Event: Nepal Earthquake
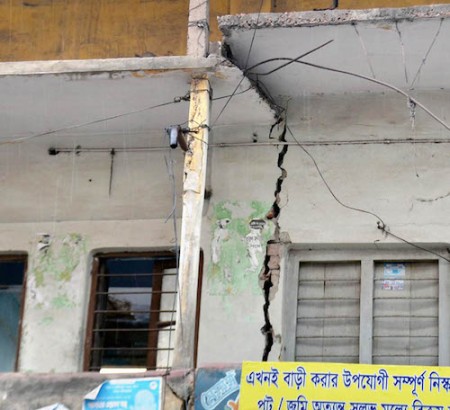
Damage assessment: no_damage